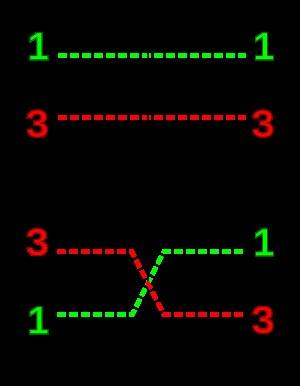
En Informatique, un réseau de tri est algorithme de tri qui trie un nombre fixe de valeurs en utilisant une suite fixe de comparateurs. On peut voir un réseau de tri comme un réseau composé de fils et de comparateurs. Les valeurs, prises dans un ensemble ordonné, circulent le long des fils. Chaque comparateur connecte deux fils, compare les données qui entrent par les fils et les trie, sortant la plus petite donnée sur l'un des fils, la plus grande sur l’autre.